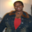
Label: woman